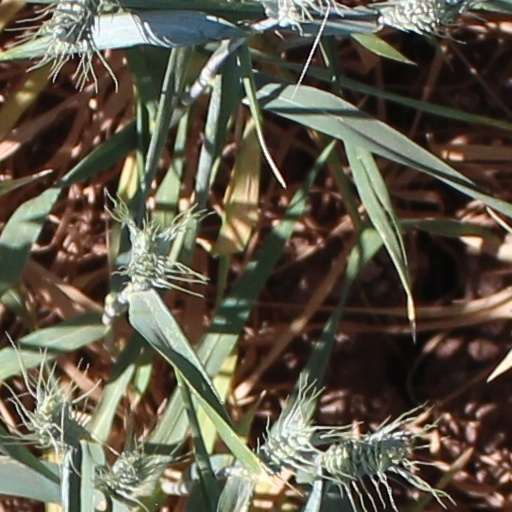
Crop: wheat